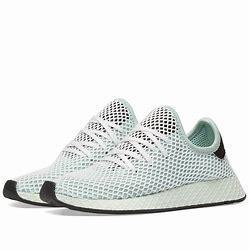
Brand: Adidas
Model: Deerupt Runner